Frank Miotke

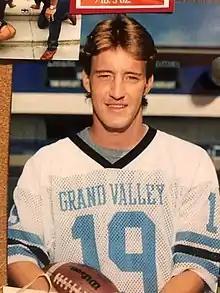
Frank Miotke - Grand Valley State

Frank Miotke (born December 22, 1965) is a former American football wide receiver. He played for the Houston Oilers in 1991.